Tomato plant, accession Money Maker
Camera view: bottom (45 deg); turntable rotation: 180 degrees
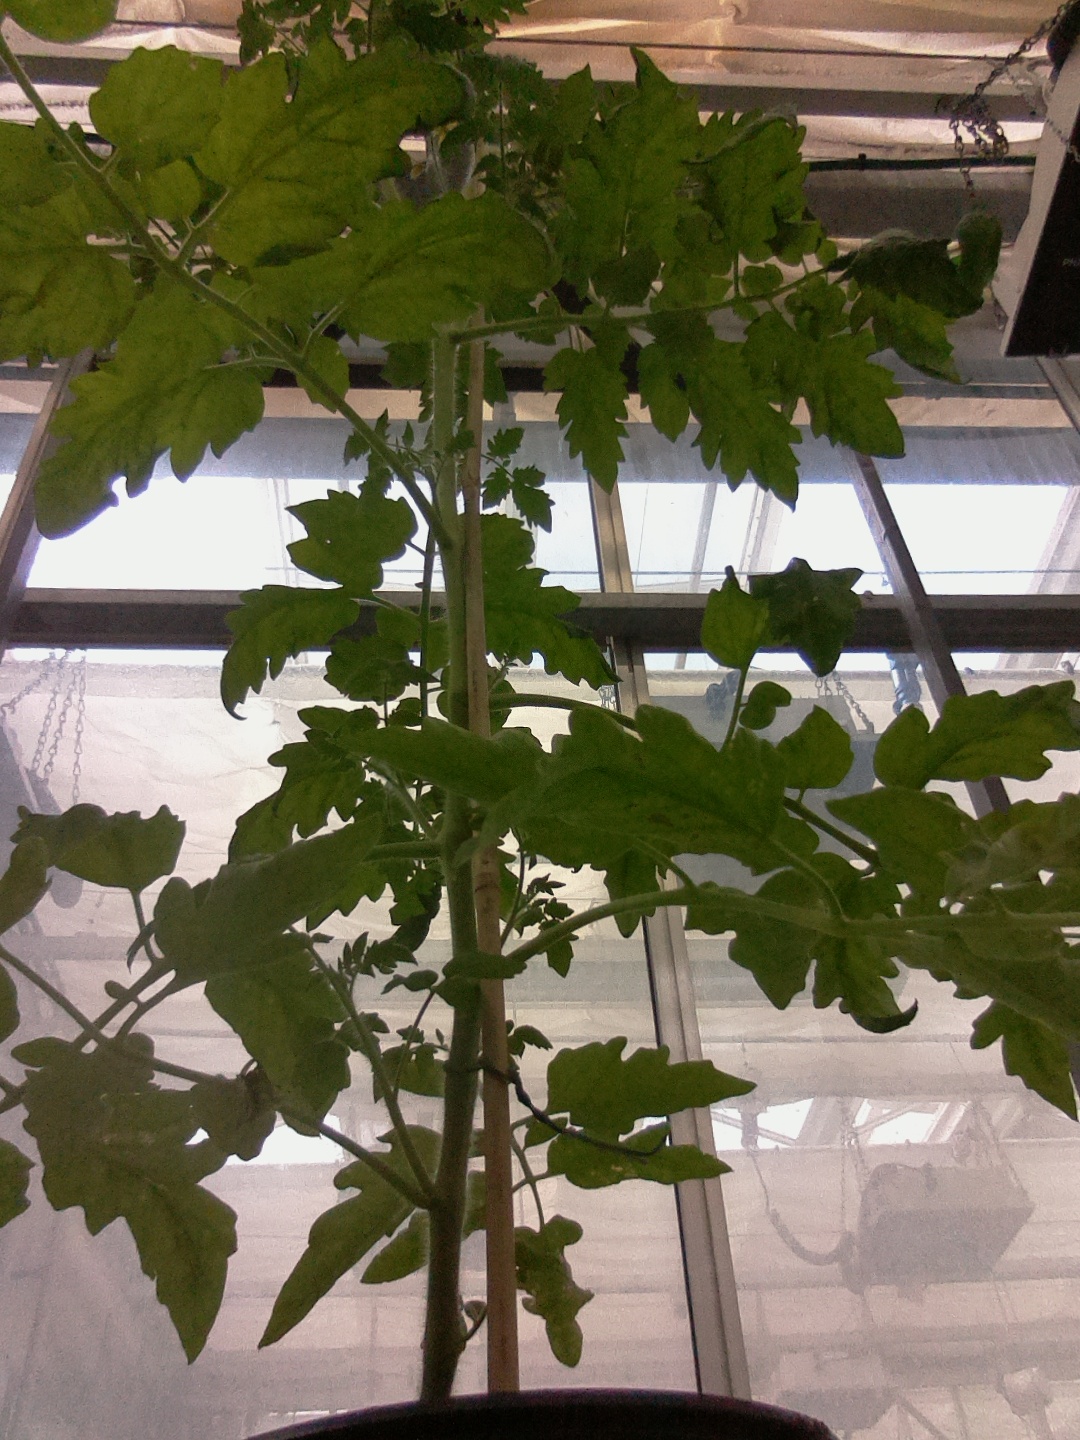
BBCH growth stage 63: 30%-40% of flowers open